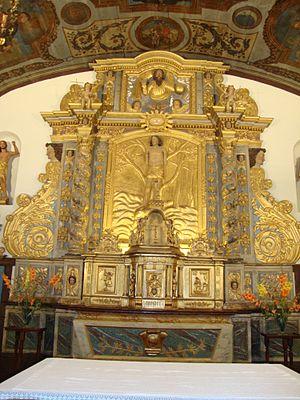
Jatxou est une commune française située dans le département des Pyrénées-Atlantiques, en région Nouvelle-Aquitaine.